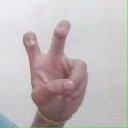
अक्षर: ई